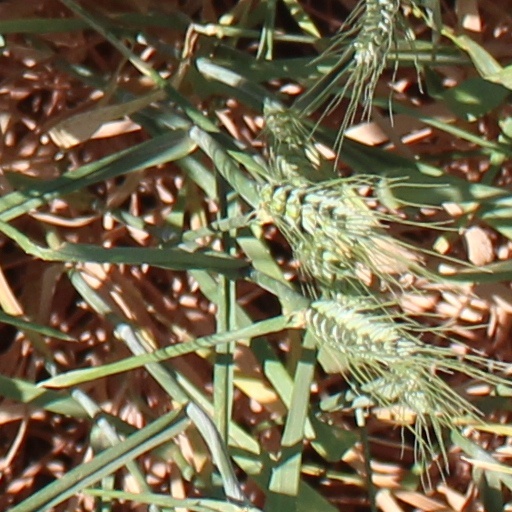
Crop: wheat